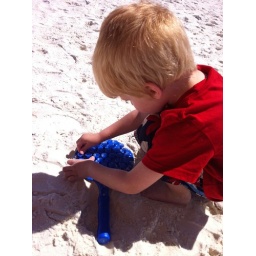
Nick playing in the sand at the beach